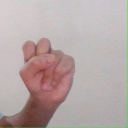
अक्षर: स